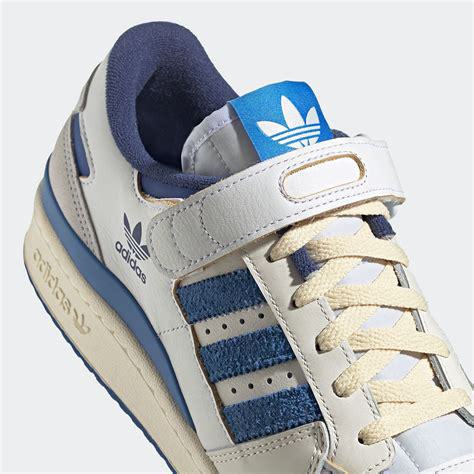
Brand: Adidas
Model: Forum